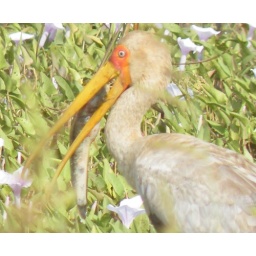
yellow-billed stork eating fish near Bamboo